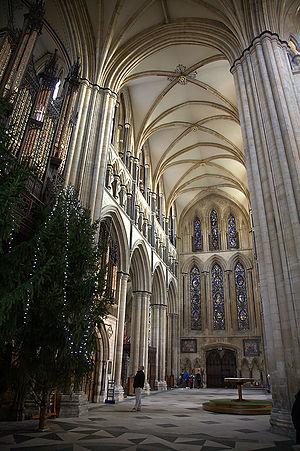
Beverley est une paroisse civile, chef-lieu du Yorkshire de l'Est, en Angleterre. Elle est connue pour son abbatiale, Beverley Minster, Beverley Westwood, la porte fortifiée de North Bar et ses champs de course. Elle a donné leur nom aux villes de Beverly et de Beverly Hills.